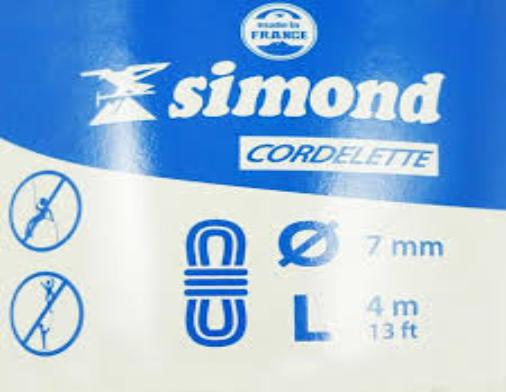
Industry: Clothes